Songs of Paapieye

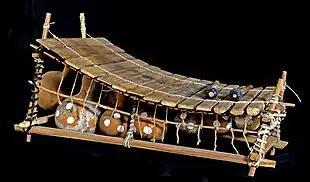
The Ghanaian gyil is the only instrument on "Songs of Paapieye".

The tracks approximate contrapuntal work in that they keep a rhythmic pace, boasting a shifting bassline, and then "work around the 'lead' line." Sections of phrases become emphasised with "parallel attacks", such as octaves but typically other intervals, and the pieces' pattern is highlighted with improvisatory waves. The pieces, which typically feature a couple of modes each, are complex and fast, and the paapieye rattles compound the rhythmic complexity and avoid creating phase relationships. "Aquarium Drunkard" noted that although harmonic elements of the album's pulsing drones are shared with the works of minimalist composers Terry Riley and Steve Reich, Kakraba's feel is "jazzier, earthier, and more folk focused."